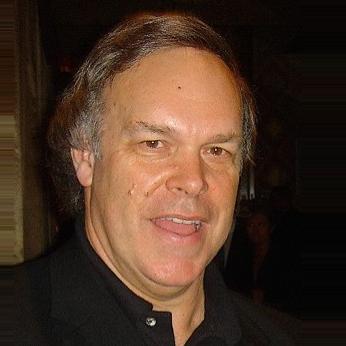
Age: 57